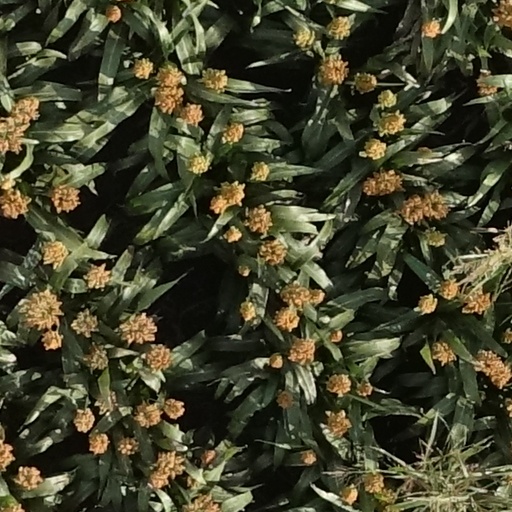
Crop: sorghum